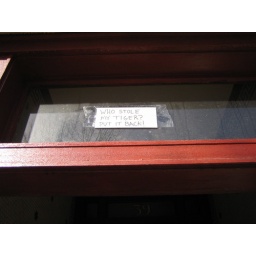
A sign above our apartment's front door, where someone used to keep a little white tiger figurine.